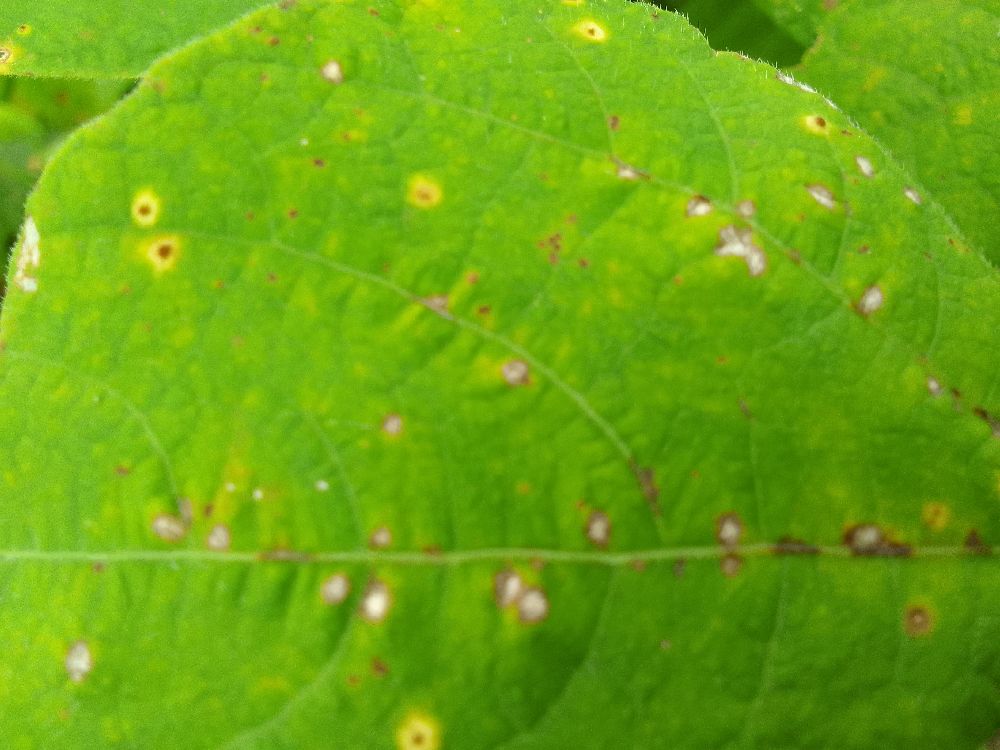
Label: rust